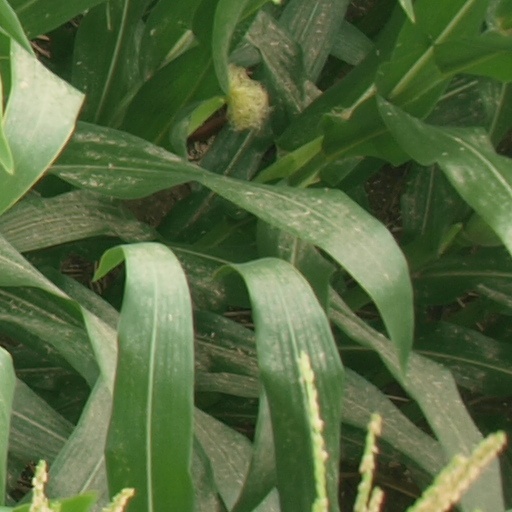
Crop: maize; corn